Cham Shan Monastery

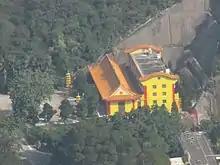
Cham Shan Monastery viewed from High Junk Peak

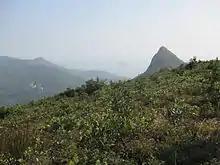
View of High Junk Peak. Cham Shan Monastery can be seen in the distance on the left.

Cham Shan Monastery is a Buddhist monastery in Hong Kong. It is located at 73 Lung Ha Wan Road, Clear Water Bay Peninsula.